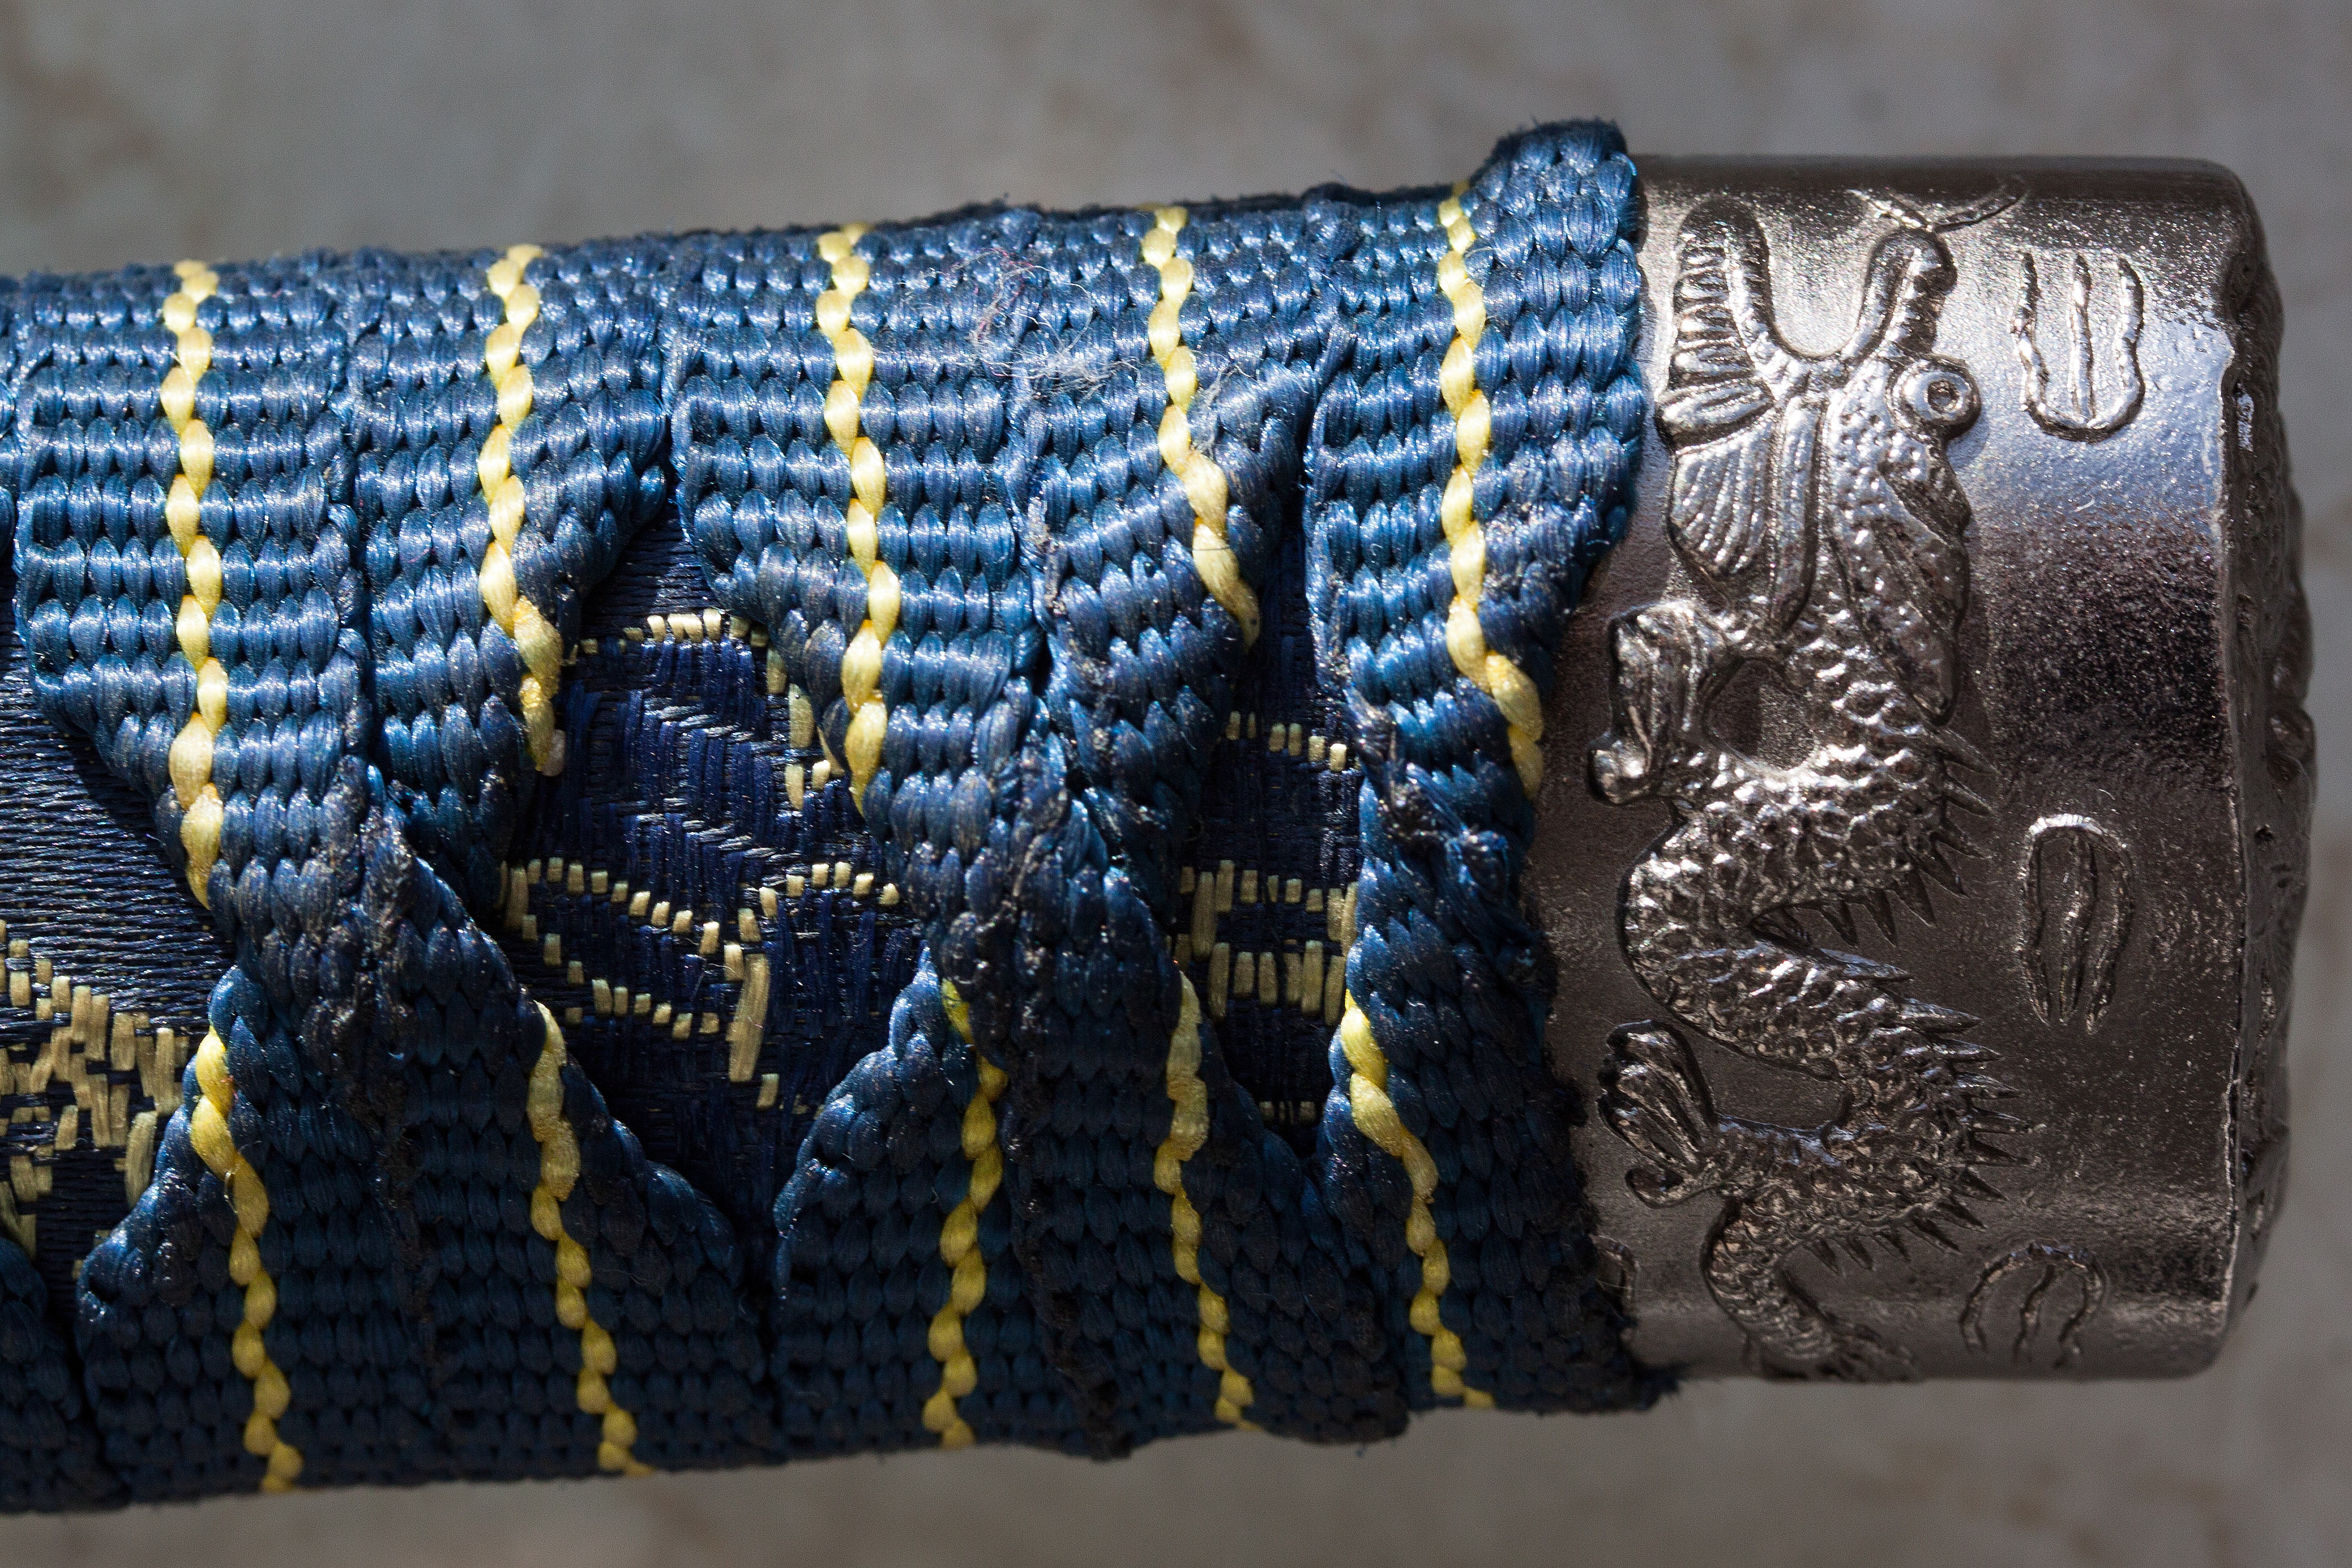
sword, katana, daito, fashion accessory, bling bling, real sword, called, japanese long sword, curved sword form, handle endkappe, kshira